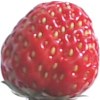
Label: strawberry